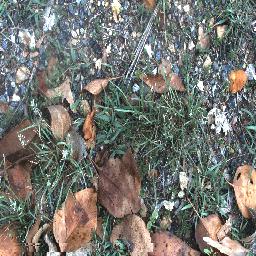
Label: negative